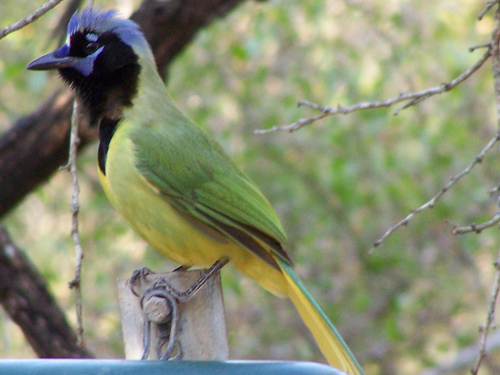
this bird is very colorful. it has a blue crown, black face, black throat, yellow on it's breast, belly and tail, with green wings and tail.
this bird has a large blue bill, green wings, and a green and yellow breast and belly.
this is very colorful, exotic green and yellow bird with a bright blue crown and black throat.
this vibrant bird has yellow, green, and blue plumage, as well as a thick, but kinda narrow beak.
this magnificent little bird has a yellow belly and breast, blue crown, green wing and back, and pointy bill.
the bird has a spiked crown with green wings and yellow belly
this bird has a purple crown, beak, and cheek patch on an otherwise black head, while the rest of it's body is green, yellow, and blue.
this bird is small and has a blue head and green body.
this bird has green wings and a yellow and green belly.
this bird has a blue crown, green primaries, and a yellow belly.
Species: Green Jay